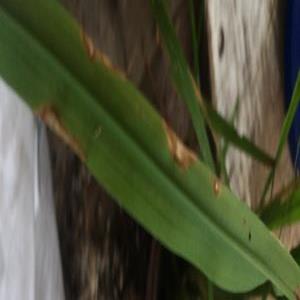
Disease: Blast